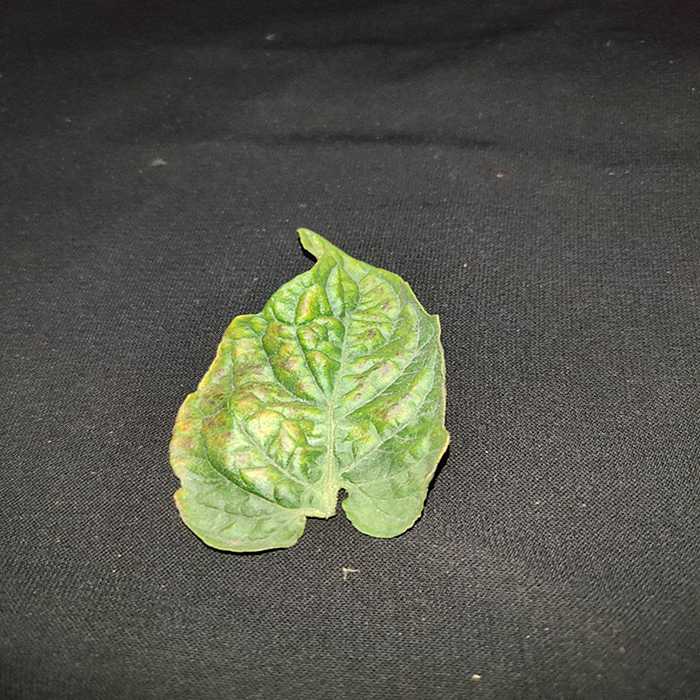
Plant: Tomato
Label: Tomato spotted wilt